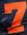
Number: 7